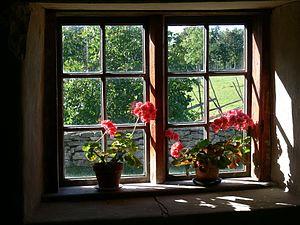
Les plantes d'intérieur ou plantes d'appartement sont des plantes cultivées en pot, destinées à l'ornement des domiciles, locaux de bureaux, entreprises, halls d'expositions, etc. Il s'agit de plantes appartenant à des familles botaniques très diverses, choisies au fil du temps, pour leur intérêt décoratif, pour leur facilité de culture et d'entretien, pour leur capacité d'adaptation à un milieu intérieur souvent insuffisamment éclairé, parfois surchauffé et sec. Ce sont très souvent des espèces d'origine tropicale.